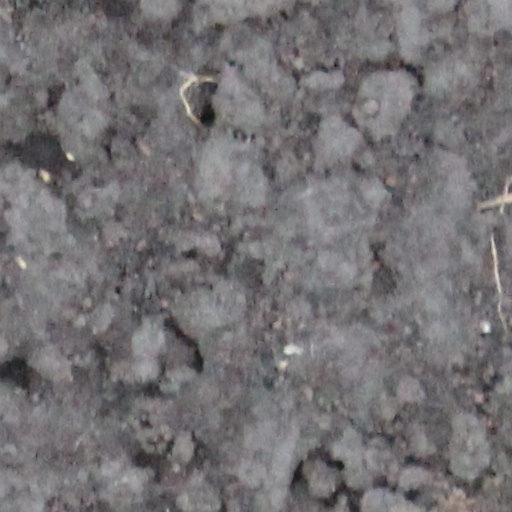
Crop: wheat